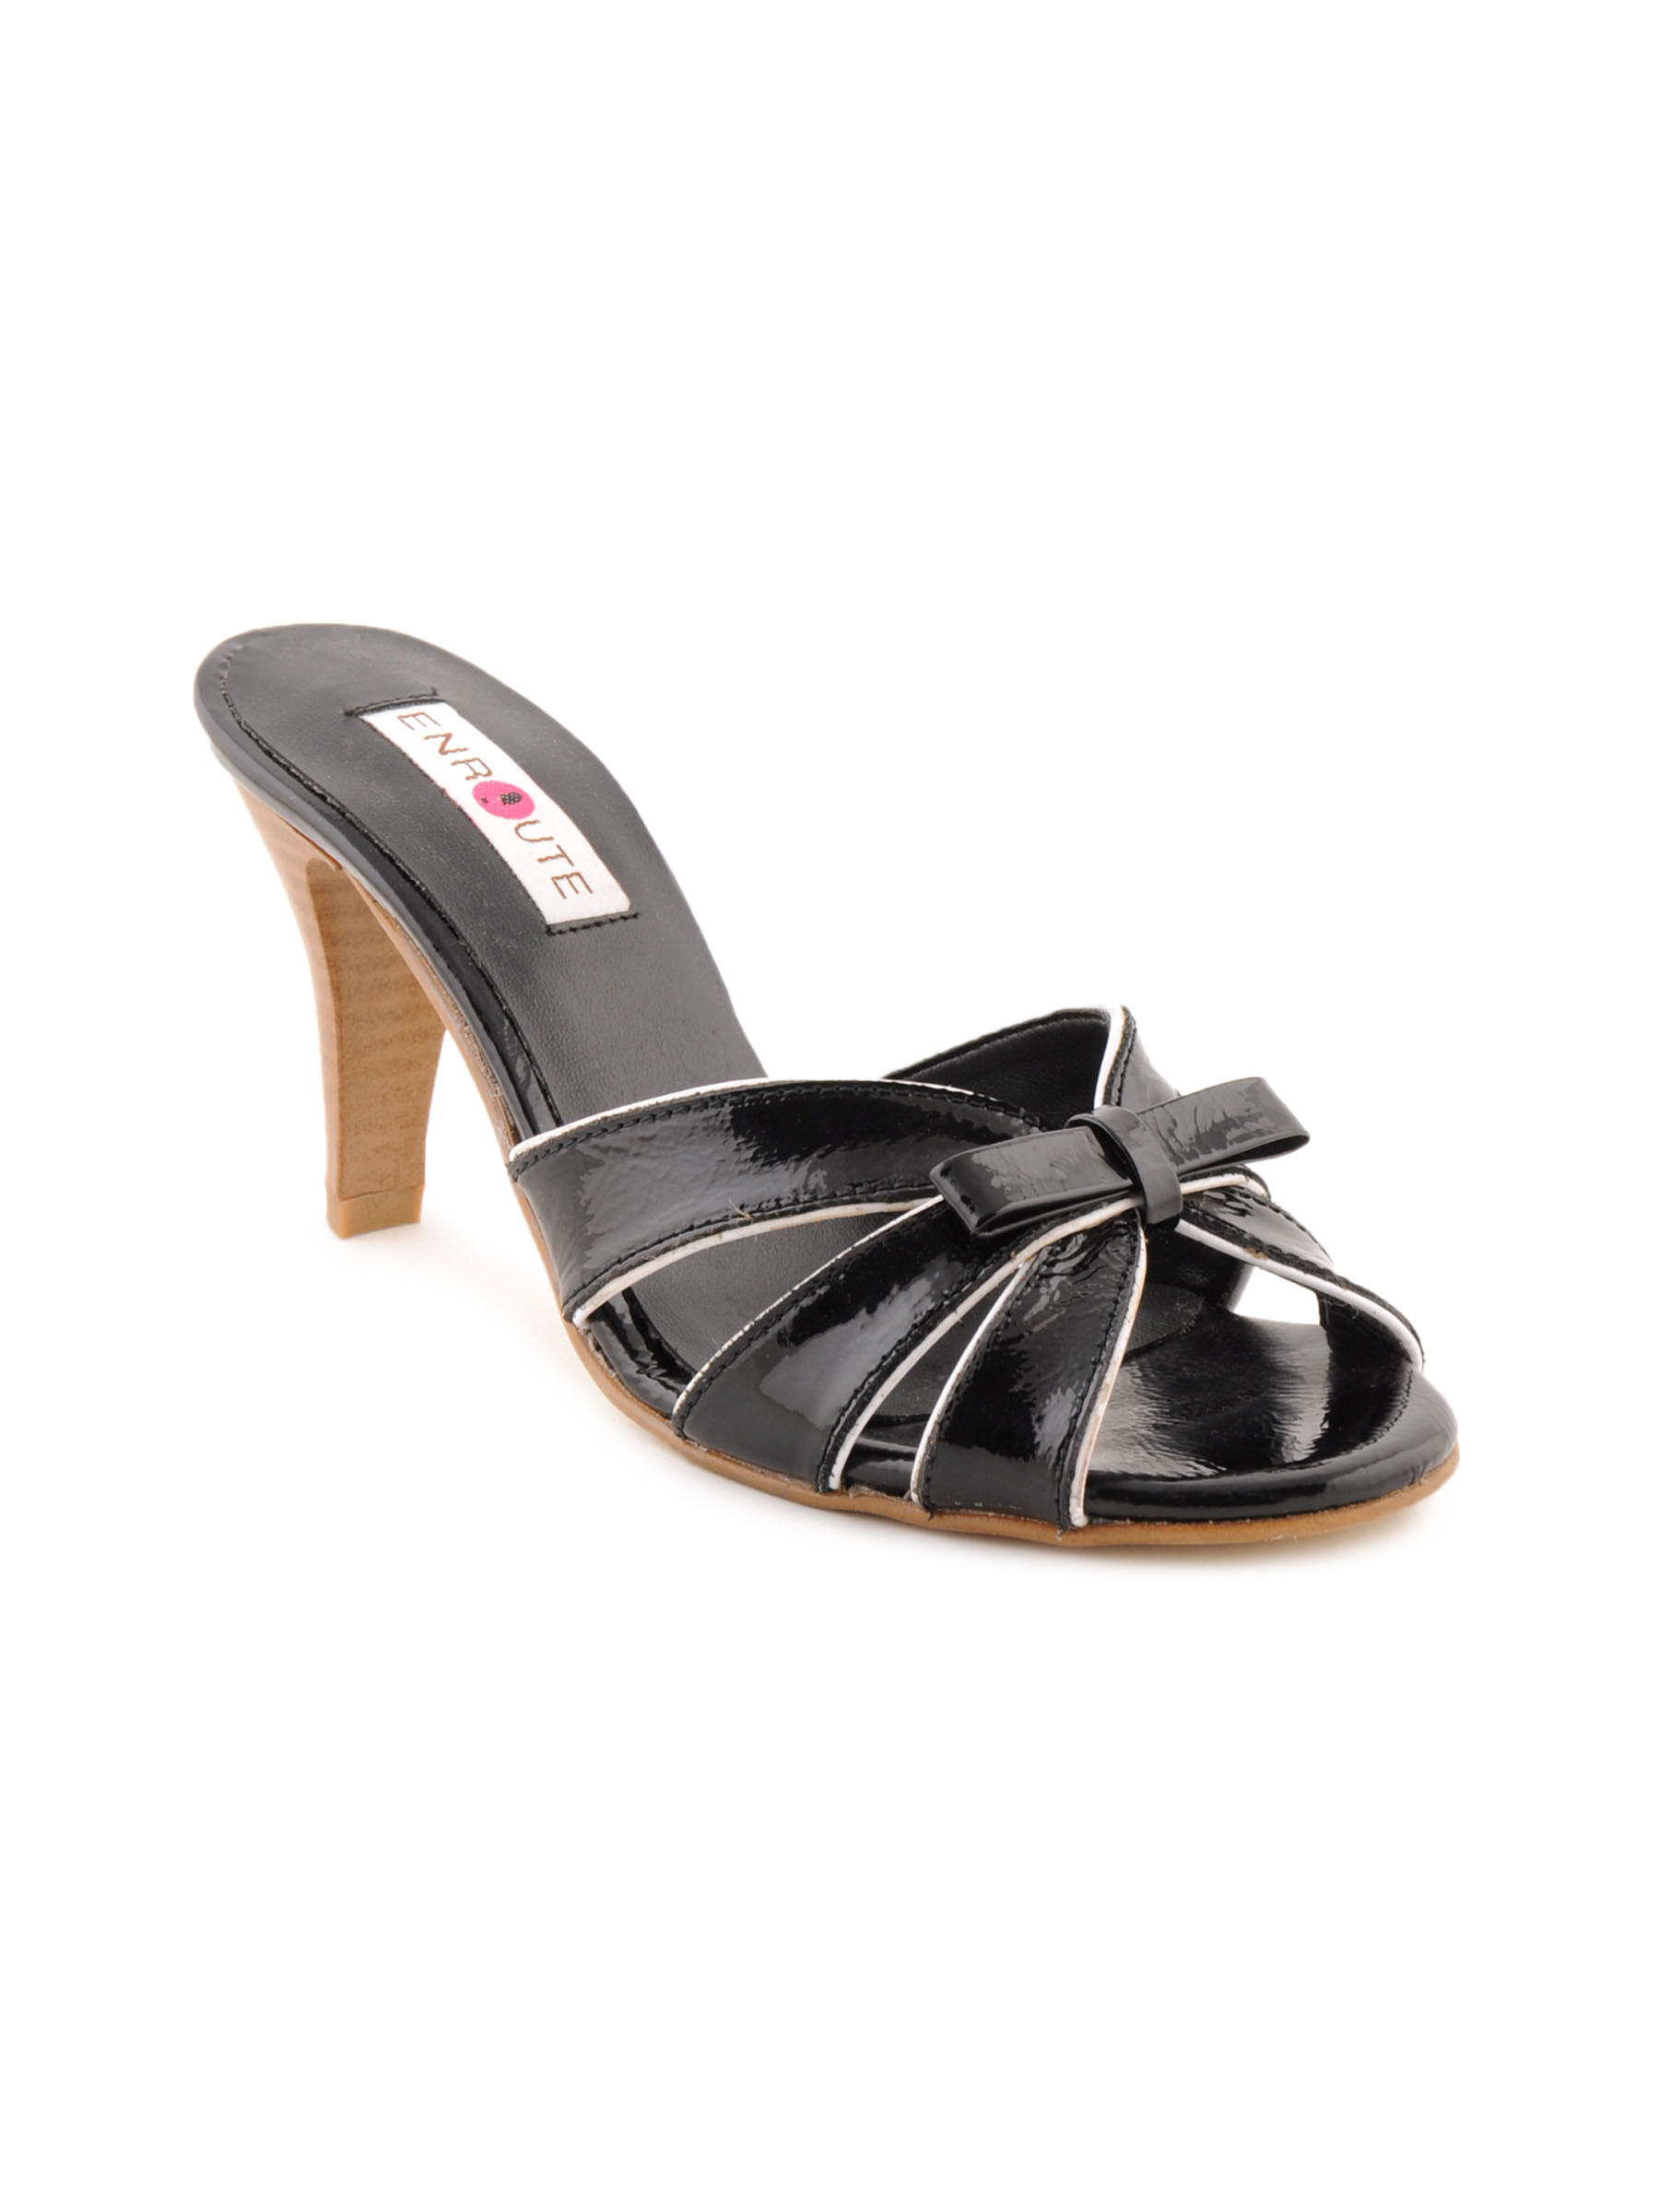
Enroute Women Casual Black Heels
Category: Footwear / Shoes / Heels
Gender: Women
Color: Black
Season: Summer 2012
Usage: Casual